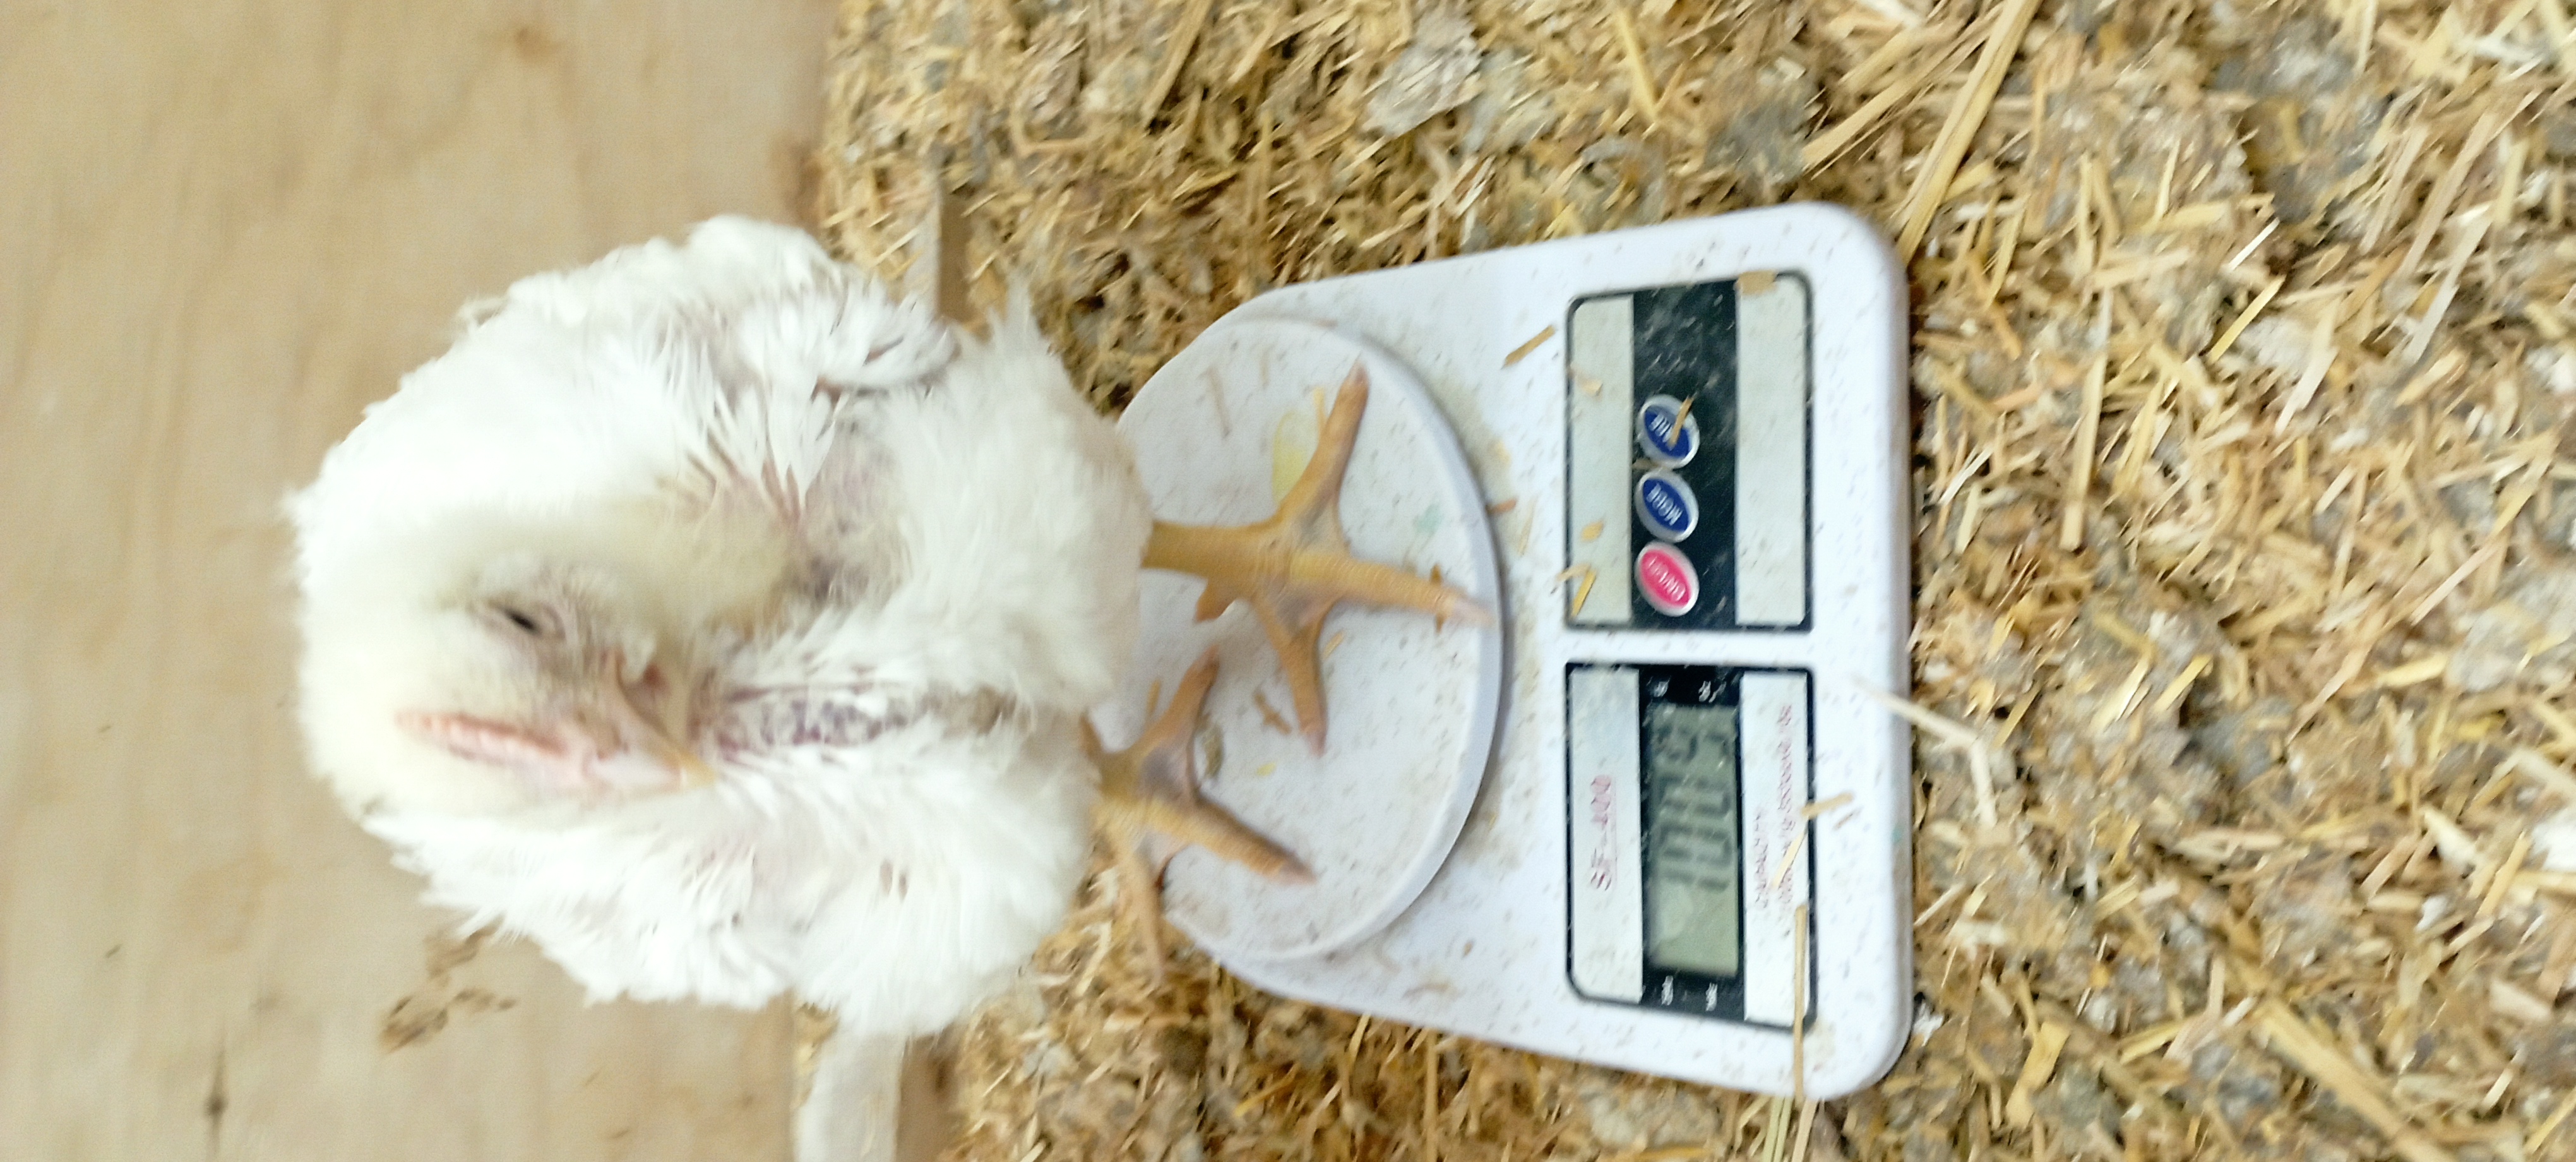
Weight: 1009 g